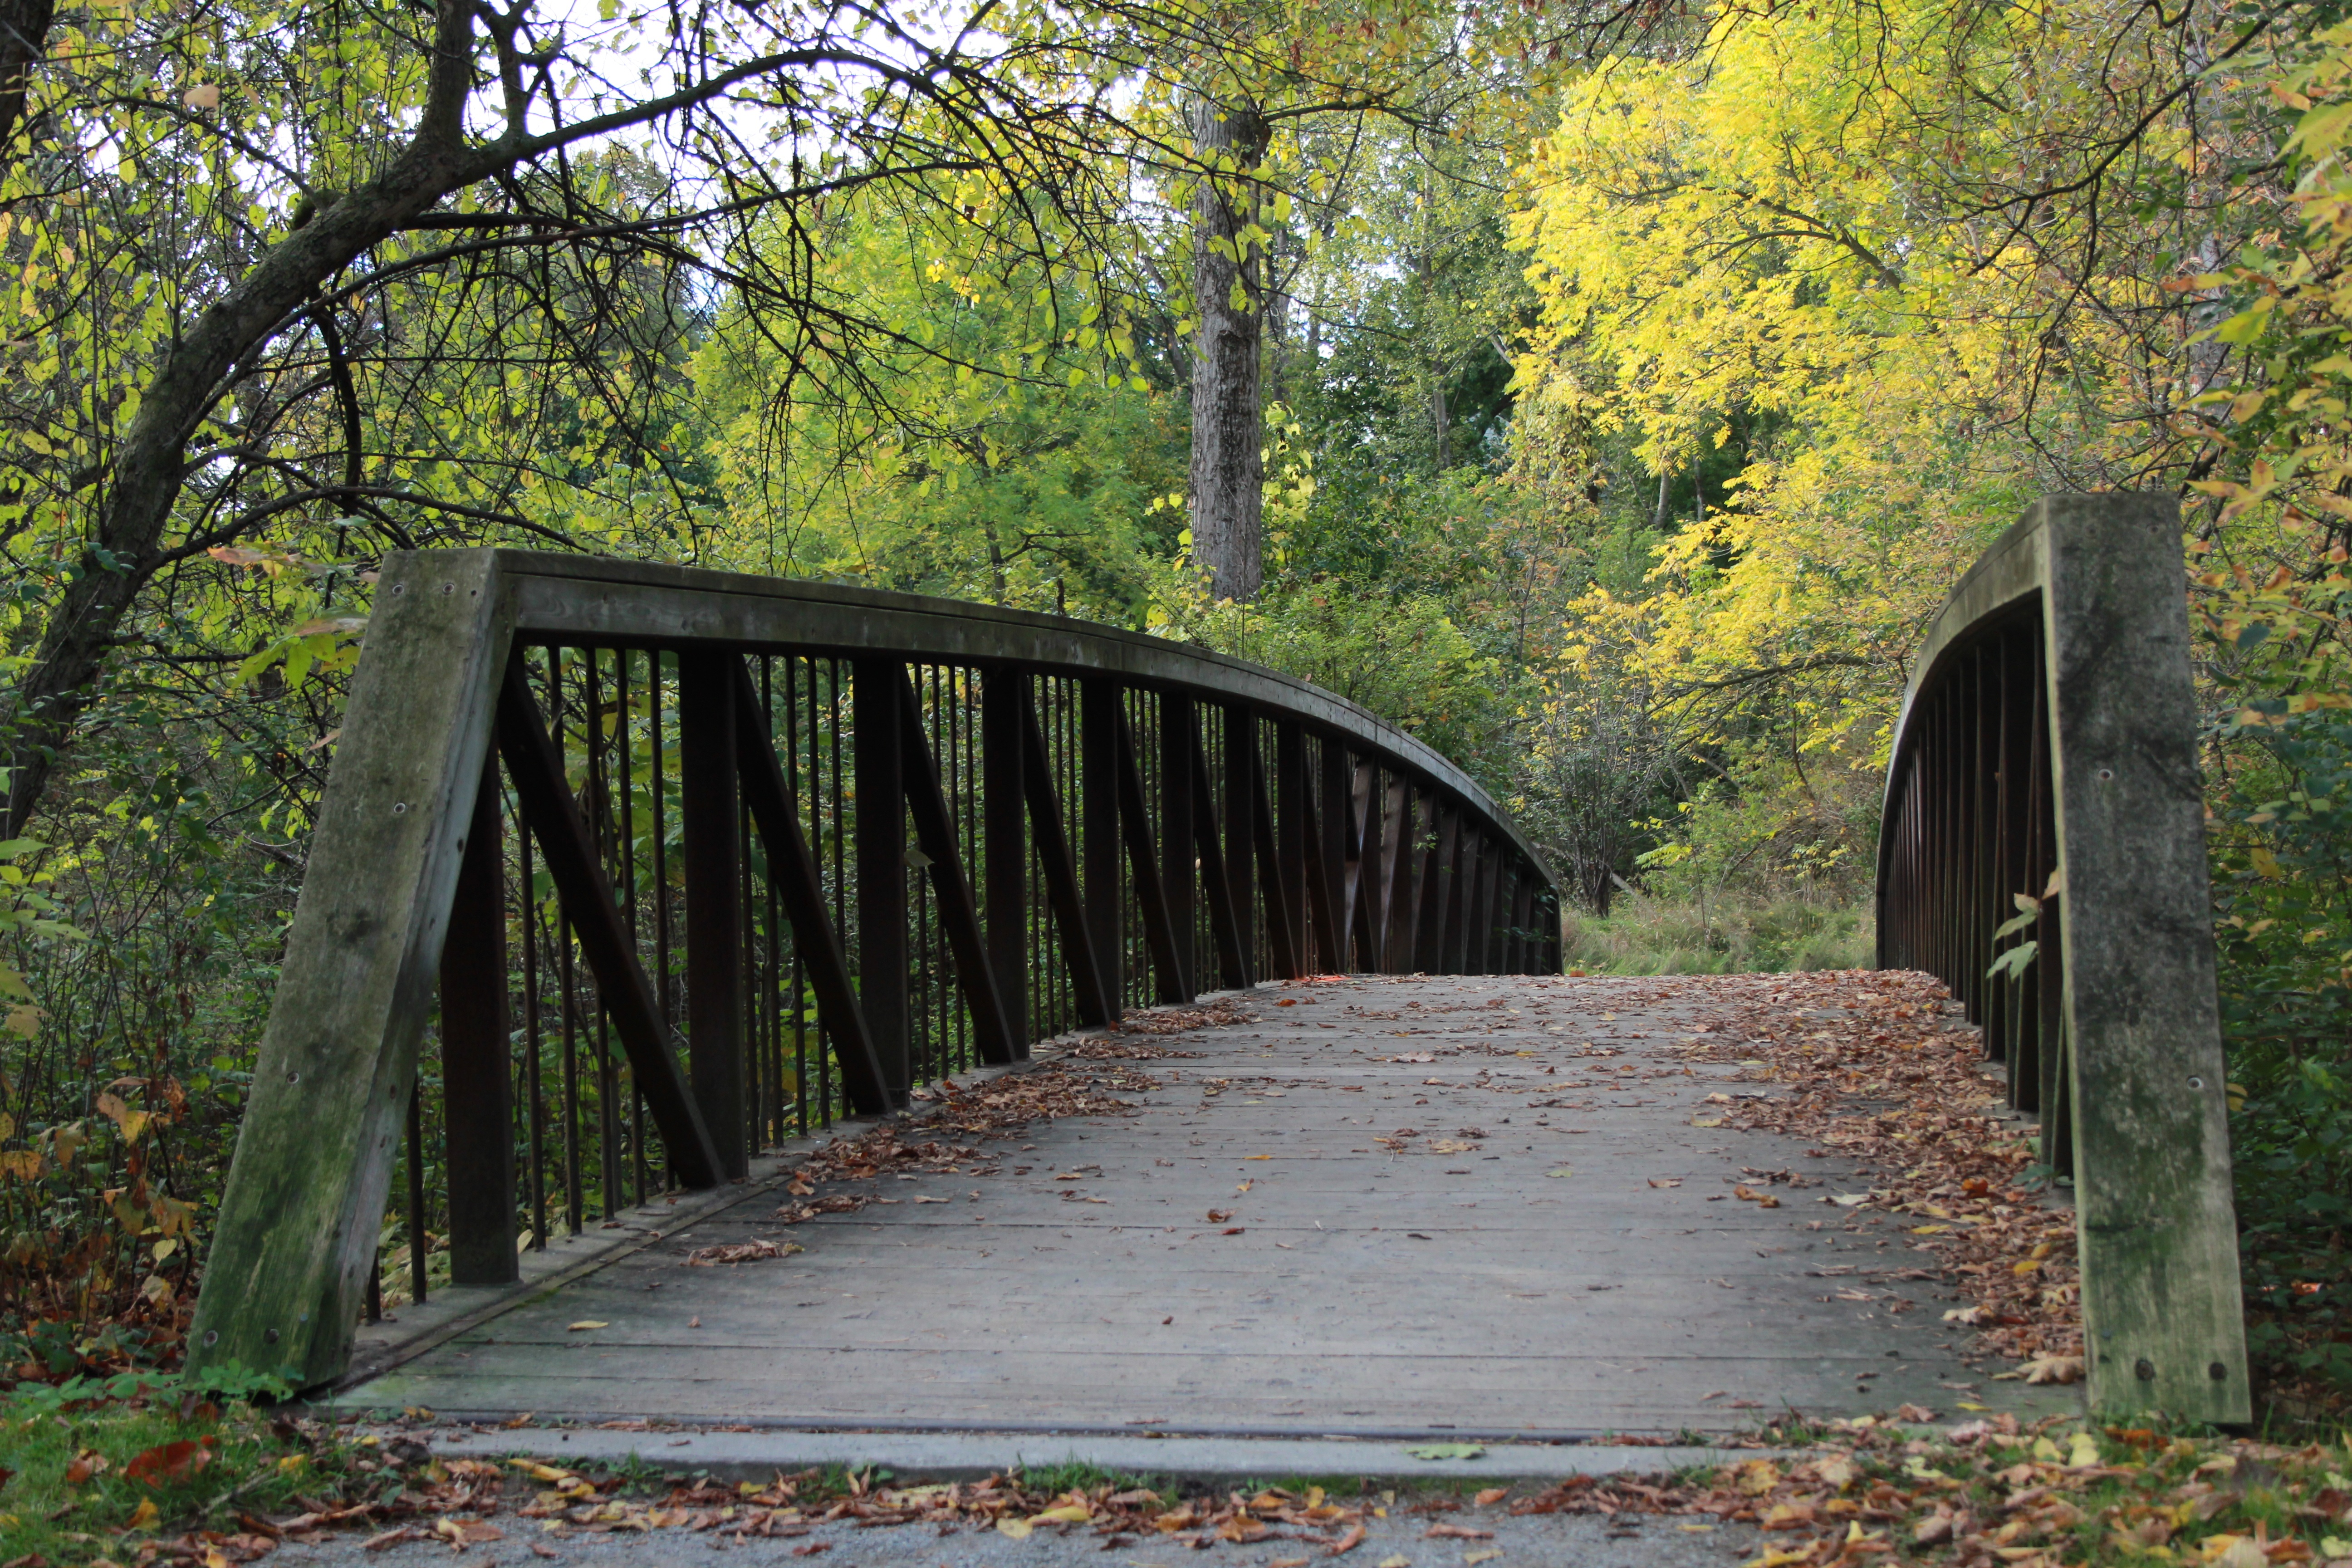
landscape, tree, water, nature, forest, path, grass, branch, plant, wood, trail, bridge, leaf, walkway, autumn, deciduous, woodland, wooden bridge, nature reserve, arch bridge, state park, cornelio, montalbo